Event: Nepal Earthquake
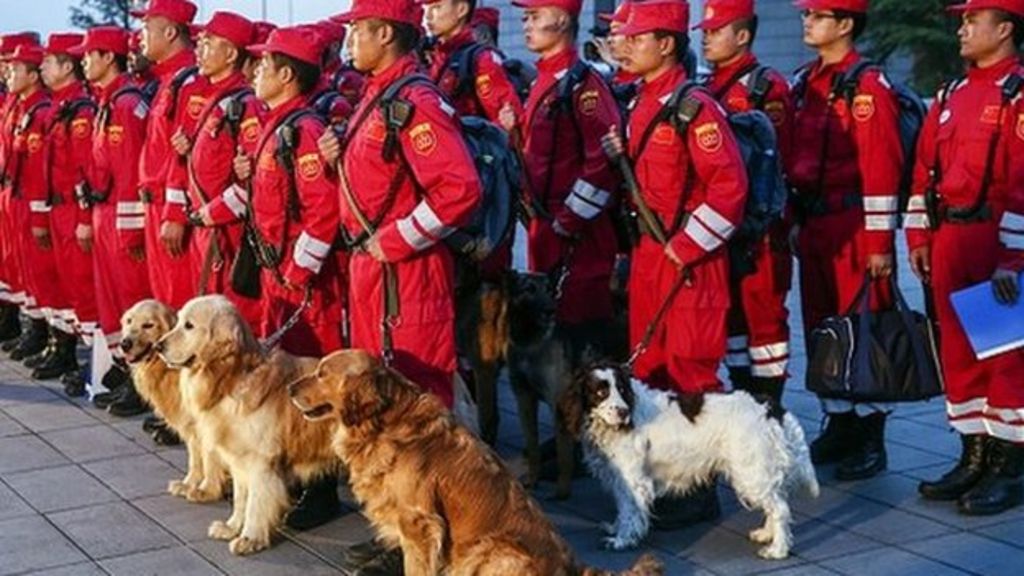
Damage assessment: damage